Cunziria

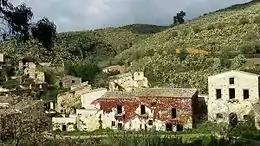
Cunziria

Cunziria (also spelled Canziria) is an 18th-century village in Vizzini, Sicily.